Philip Idenburg

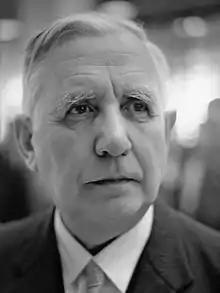
Philip Idenburg (1968)

Philippus Jacobus Idenburg (Hillegersberg, 26 November 1901 – Wassenaar, 29 December 1995) was a Dutch educationalist and statistician.